Dimple Kapadia

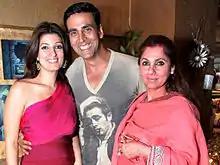
Kapadia and her daughter and son-in-law looking at the camera

Dimple Kapadia was born on 8 June 1957 in Bombay, Bombay State (now Maharashtra) into a Gujarati family, to businessman Chunibhai Kapadia and his wife Bitti, who was known as "Betty". Chunibhai was from a wealthy Gujarati Muslim family of the Khoja caste, whose members had "converted to Hinduism", while still regarding Aga Khan as their religious mentor. Bitti however was a practising Shia Muslim of the Ismaili sect. As an infant, Dimple was given the name Ameena (literally, "honest" or "trustworthy" in Arabic) by Aga Khan III, by which she was never referred to. She is the eldest of four children; her siblings—all of whom have died—were sisters Simple (also an actress) and Reem, and a brother, Suhail.